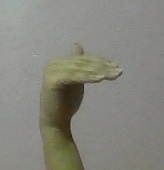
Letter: khaa